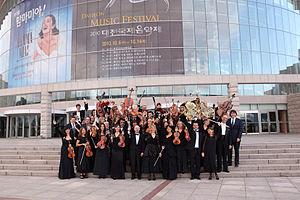
L'Orchestre Régional Avignon Provence
L’Orchestre régional Avignon-Provence est un orchestre symphonique français basé à Avignon et composé de 39 musiciens.